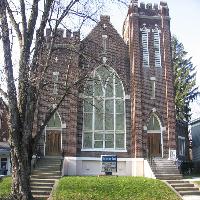
Weather: cloudy or overcast